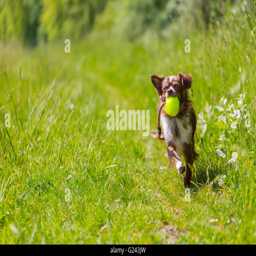
cute dog running on the green grass